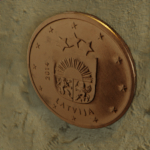
Coin value: 2cents
Country: lv
Edition: standard